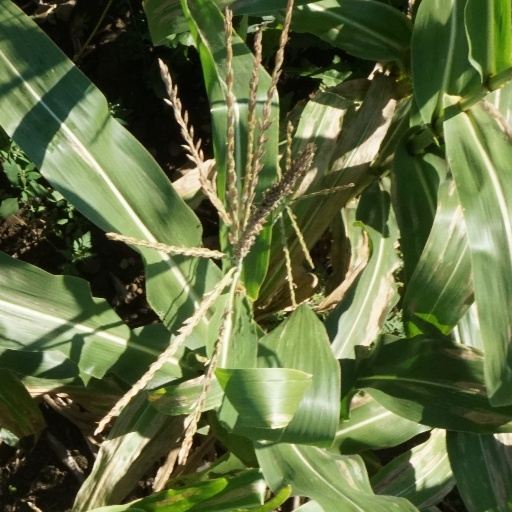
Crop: maize; corn